Kentish Town station

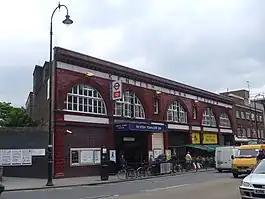
Kentish Town station

Kentish Town is an interchange station located in Kentish Town in the London Borough of Camden for London Underground and National Rail services.